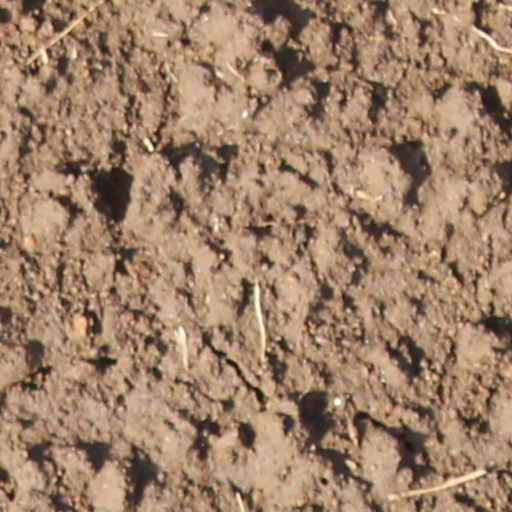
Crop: wheat